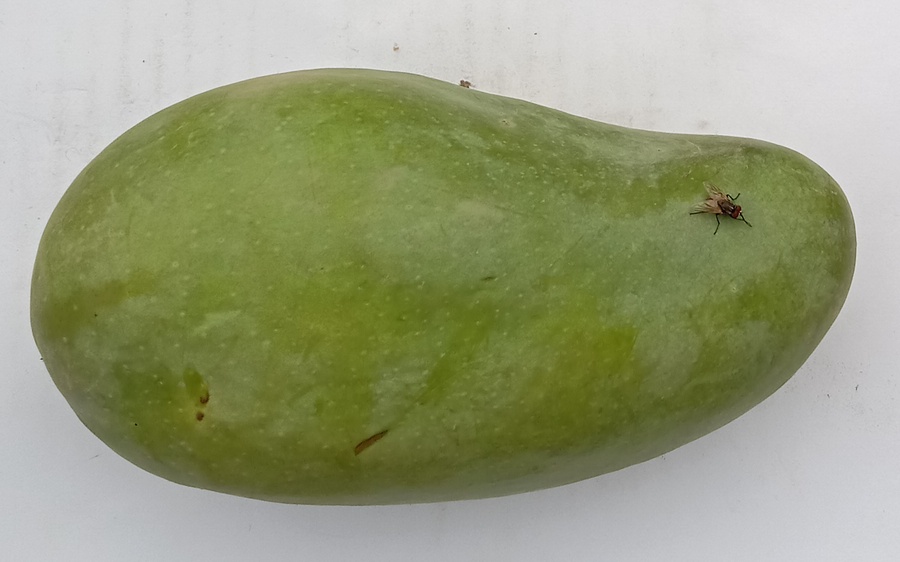
Mango variety: Sindhri